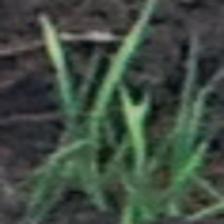
Label: clustered